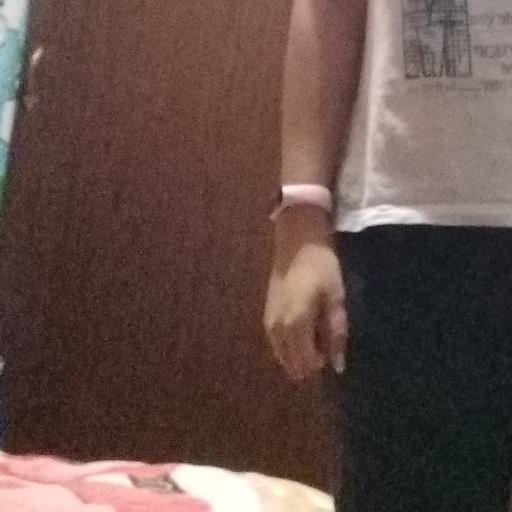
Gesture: no_gesture